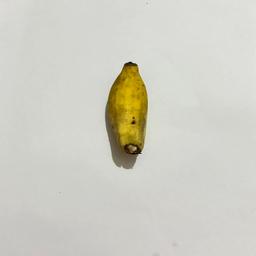
Banana variety: Sabri Kola